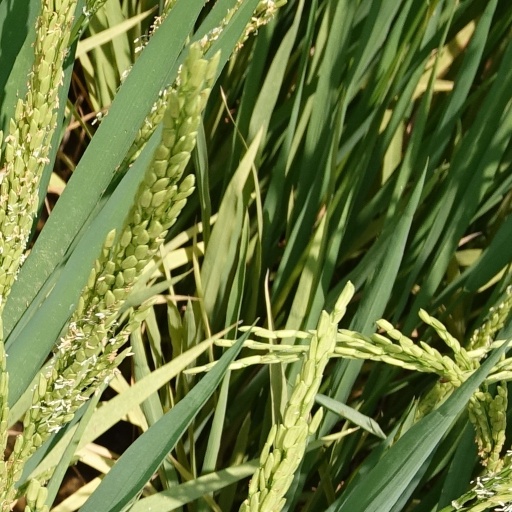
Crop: rice